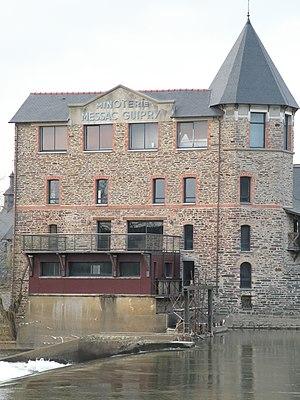
Ancienne minoterie de Guipry.
Guipry est une ancienne commune française située dans le département d'Ille-et-Vilaine, en région Bretagne. Elle a fusionné le 1ᵉʳ janvier 2016 avec Messac pour former la commune de Guipry-Messac.
Guipry-Messac est une commune nouvelle, située dans le département d'Ille-et-Vilaine en région Bretagne. Créée le 1ᵉʳ janvier 2016, elle est issue de la fusion des communes de Messac et de Guipry devenues des communes déléguées.